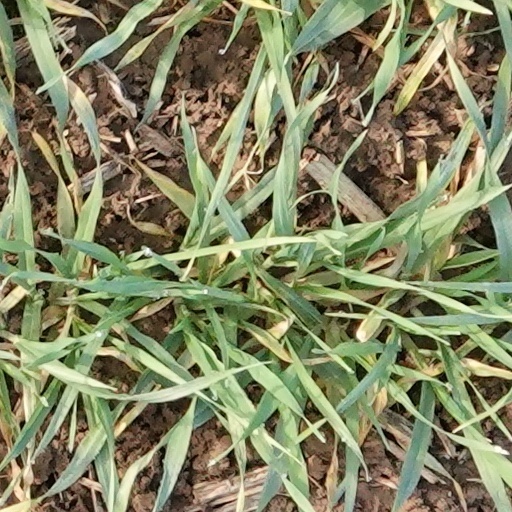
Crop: wheat